ERCC1

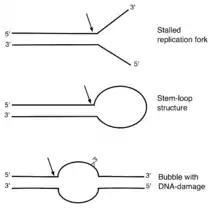
DNA substrates of ERCC1-XPF nuclease

The ERCC1–XPF complex is a structure-specific endonuclease. ERCC1-XPF does not cut DNA that is exclusively single-stranded or double-stranded, but it cleaves the DNA phosphodiester backbone specifically at junctions between double-stranded and single-stranded DNA. It introduces a cut in double-stranded DNA on the 5′ side of such a junction, about two nucleotides away. This structure-specificity was initially demonstrated for RAD10-RAD1, the yeast orthologs of ERCC1 and XPF.